William and Julia Lyman House

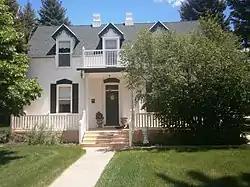

The William and Julia Lyman House in Parowan, Utah was constructed in c. 1895. Constructed by William and Julia Lyman, the house is common for an eighteenth-century American building construction. It is one of the few remaining houses of its kind in Parowan.